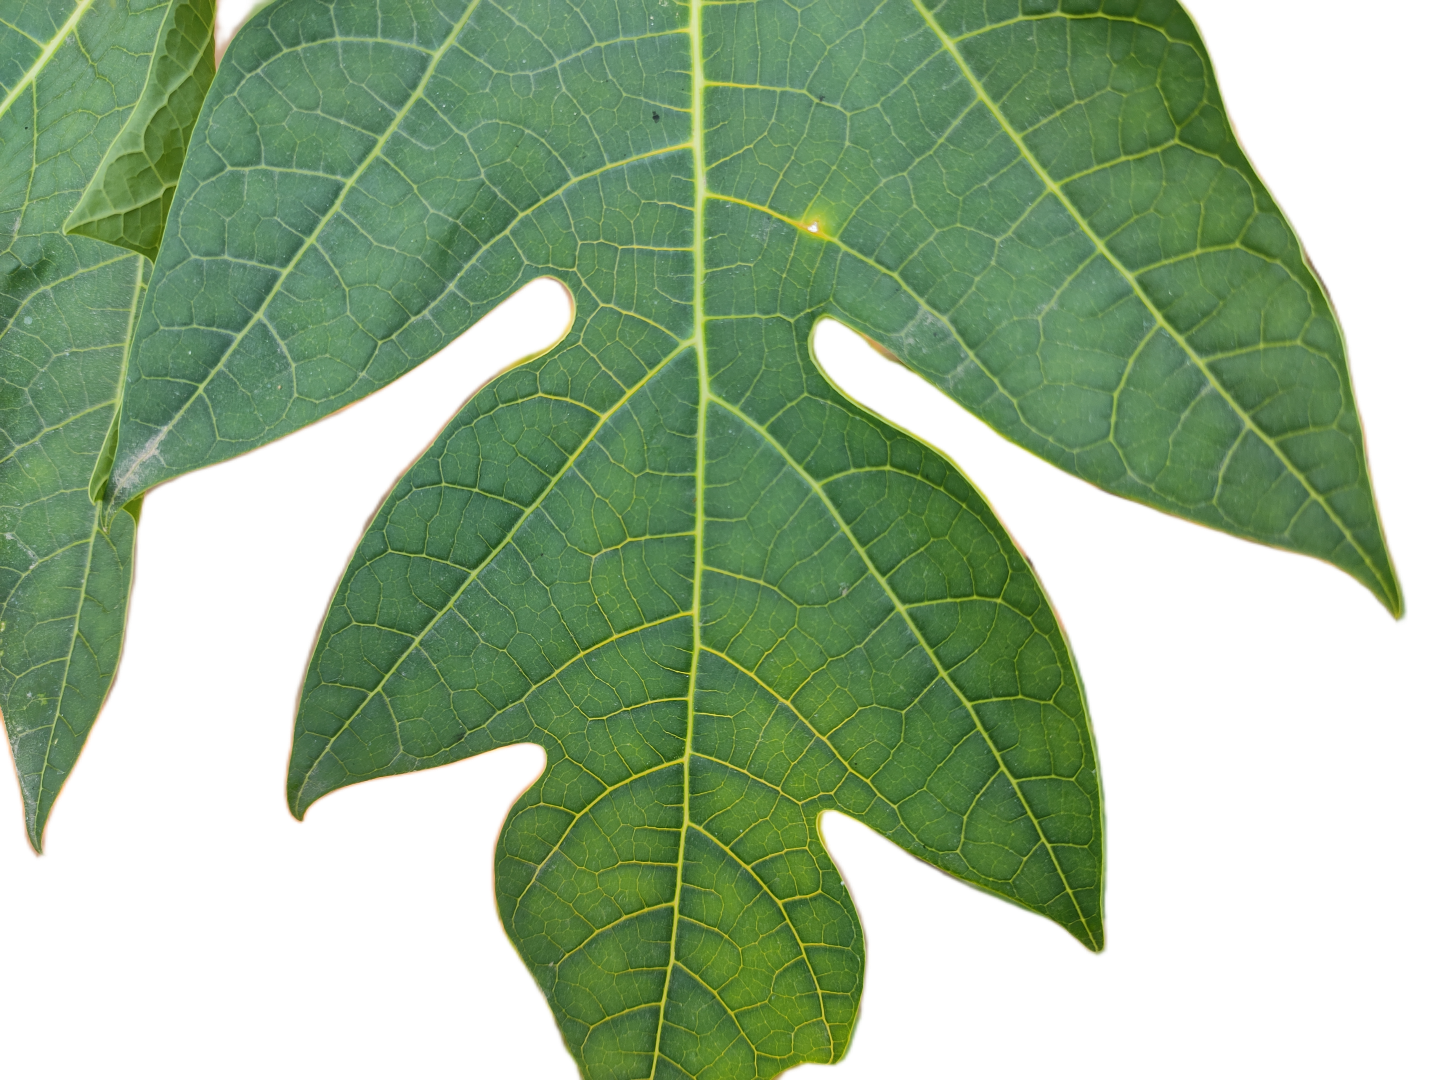
Crop: Papaya
Label: Pathogen_symptoms